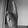
ASL letter: K